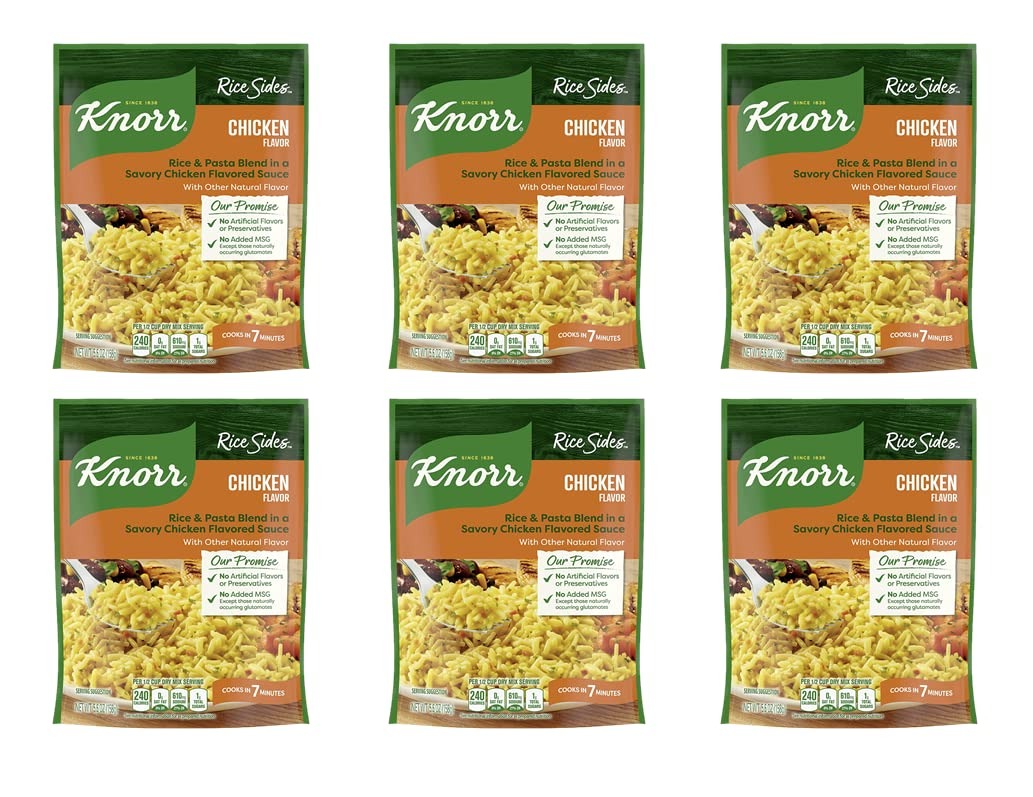
Item Name: Knorr, Rice Sides, Chicken, 5.6oz Package (Pack of 6)
Value: 33.6
Unit: Ounce

Price: 1.65